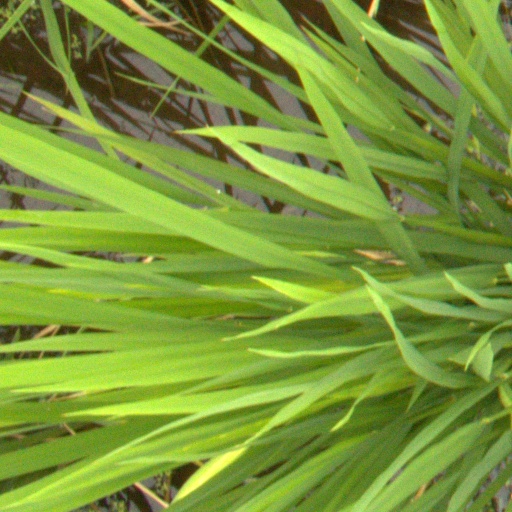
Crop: rice